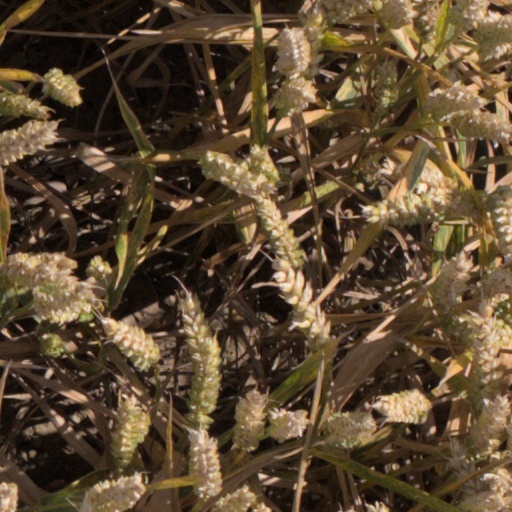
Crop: wheat